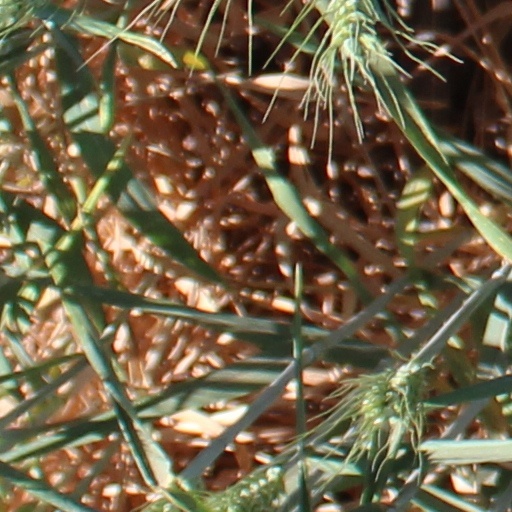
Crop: wheat